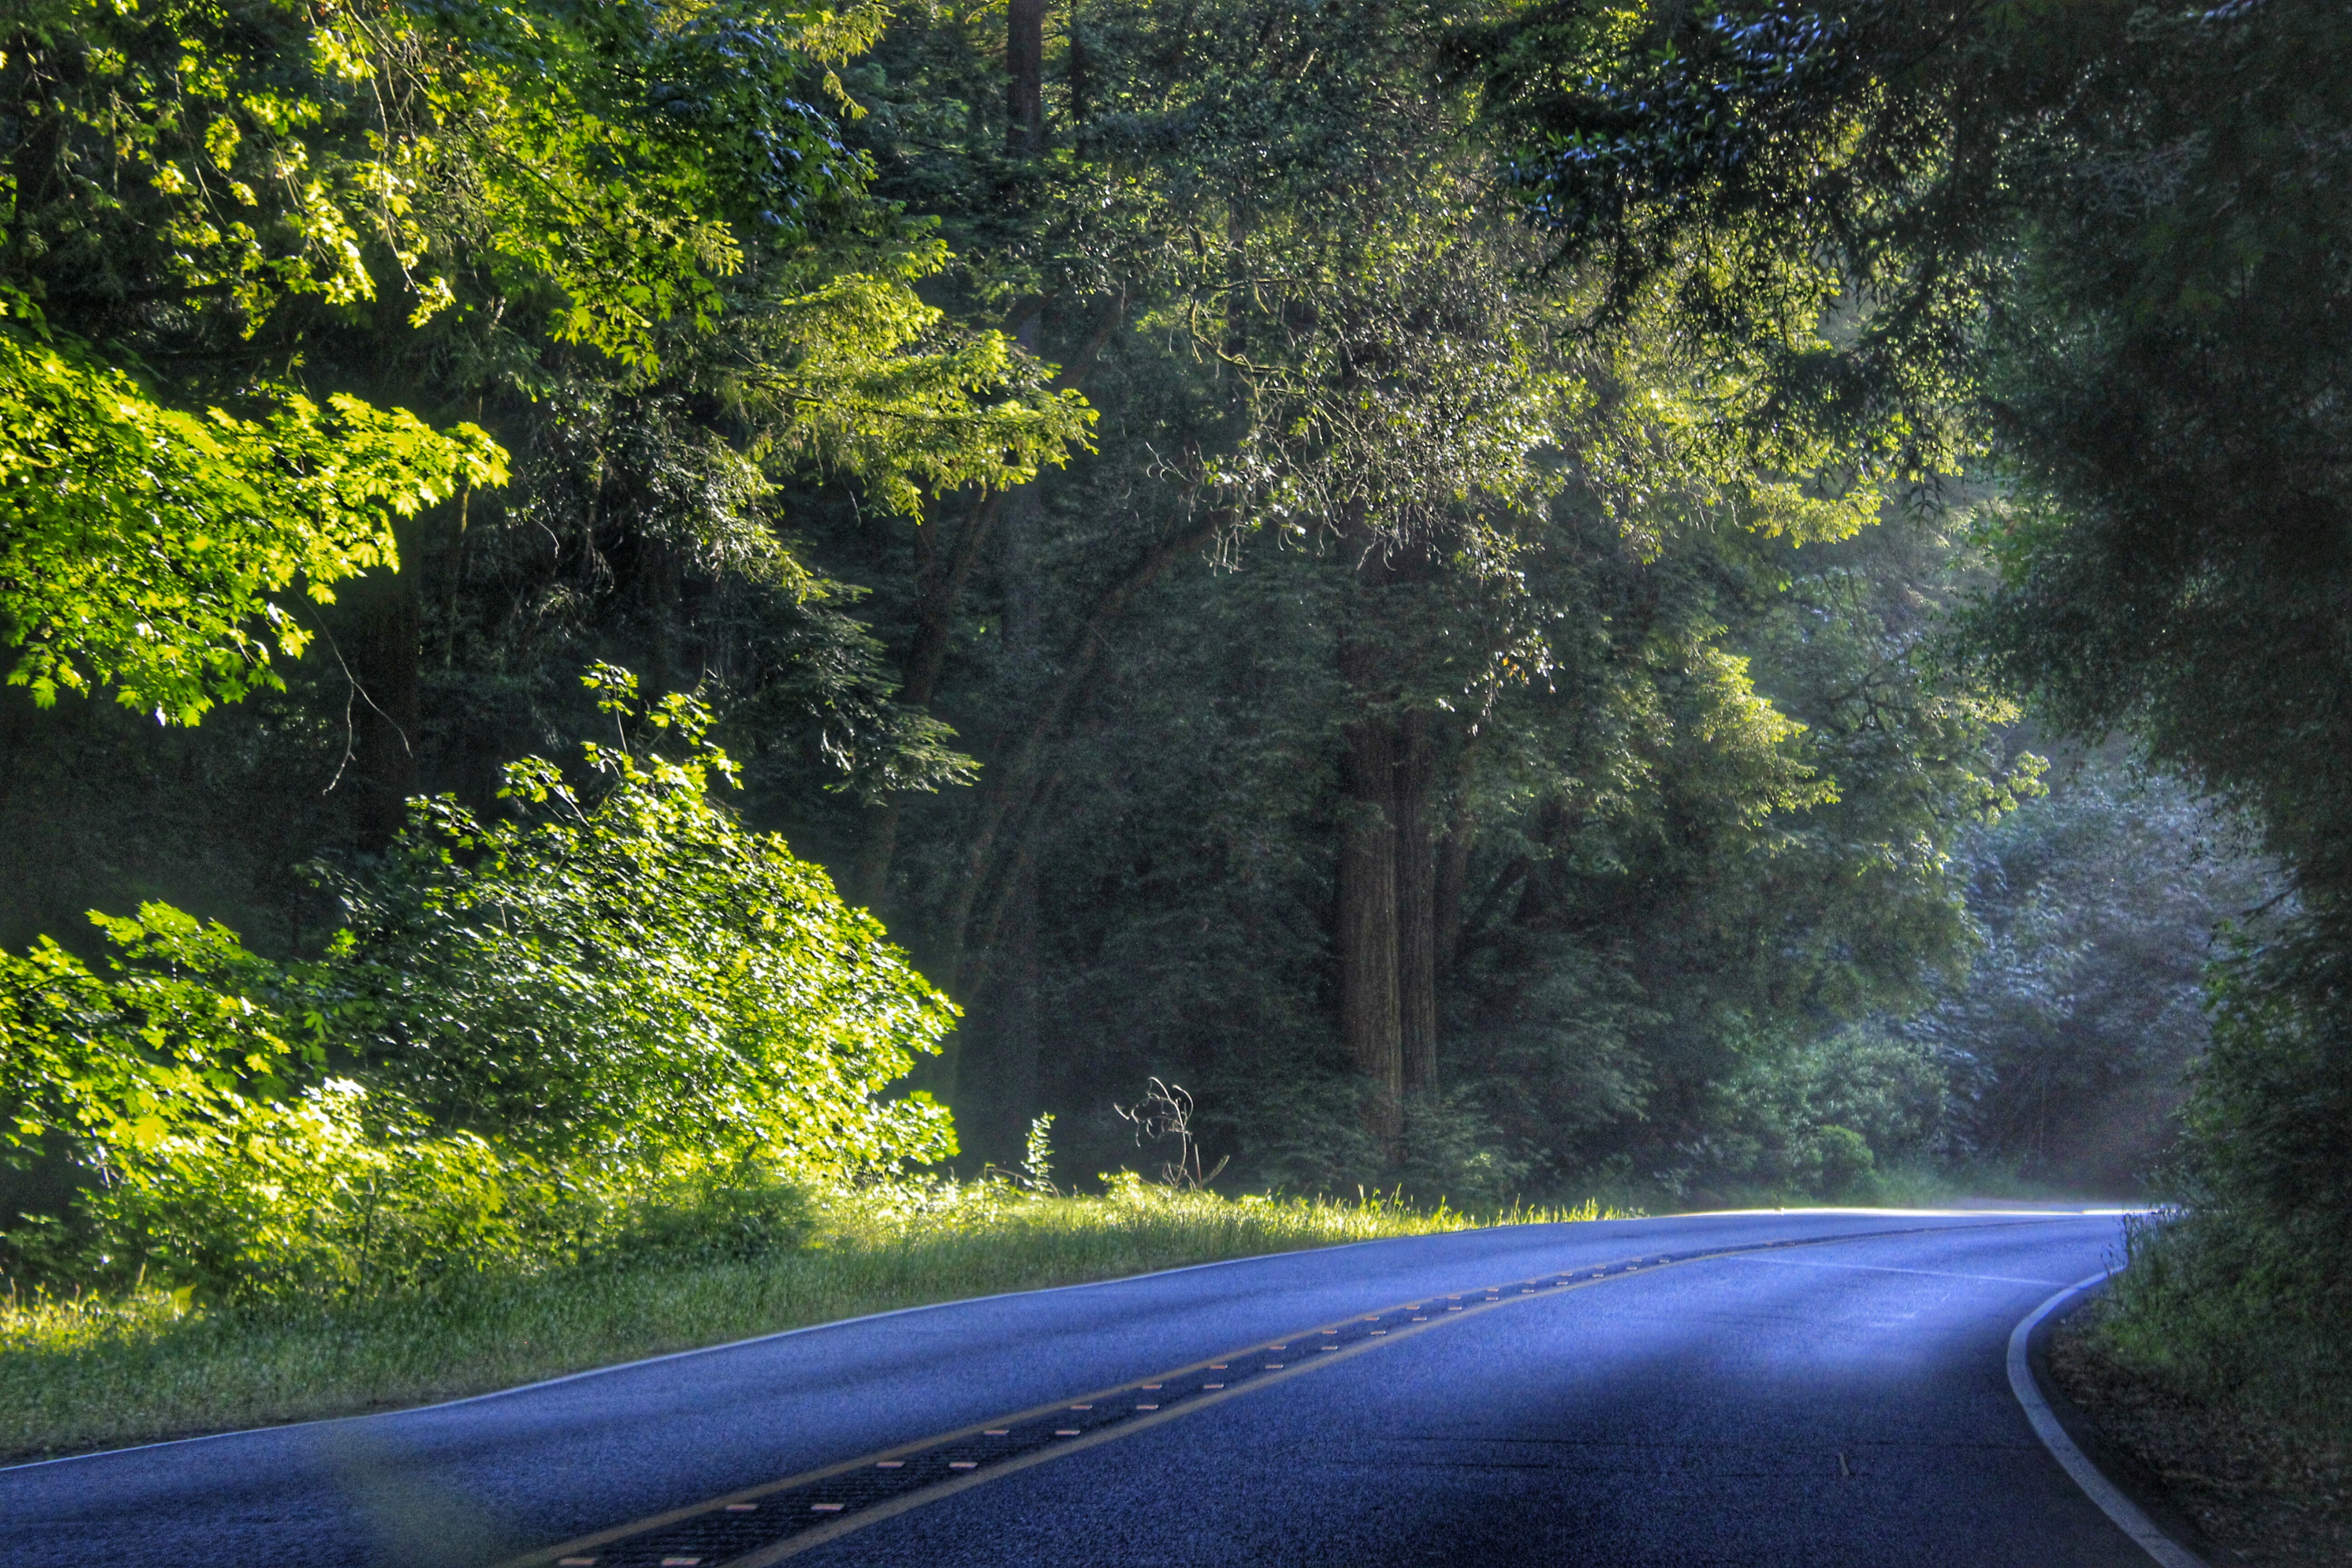
landscape, tree, nature, forest, pathway, grass, plant, road, sunlight, morning, leaf, flower, country road, travel, green, lush, autumn, infrastructure, woodland, habitat, rural area, natural environment, atmospheric phenomenon, woody plant